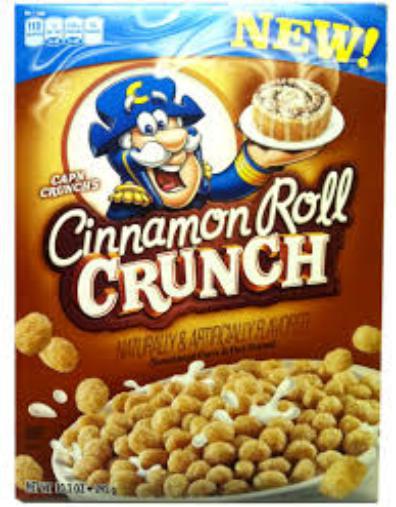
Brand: Cap'n Crunch
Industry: Food